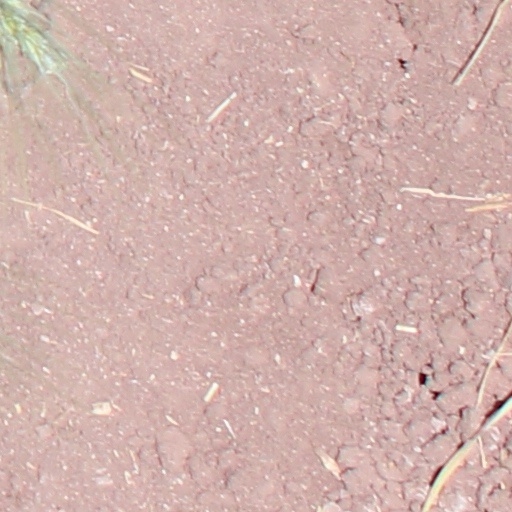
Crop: wheat